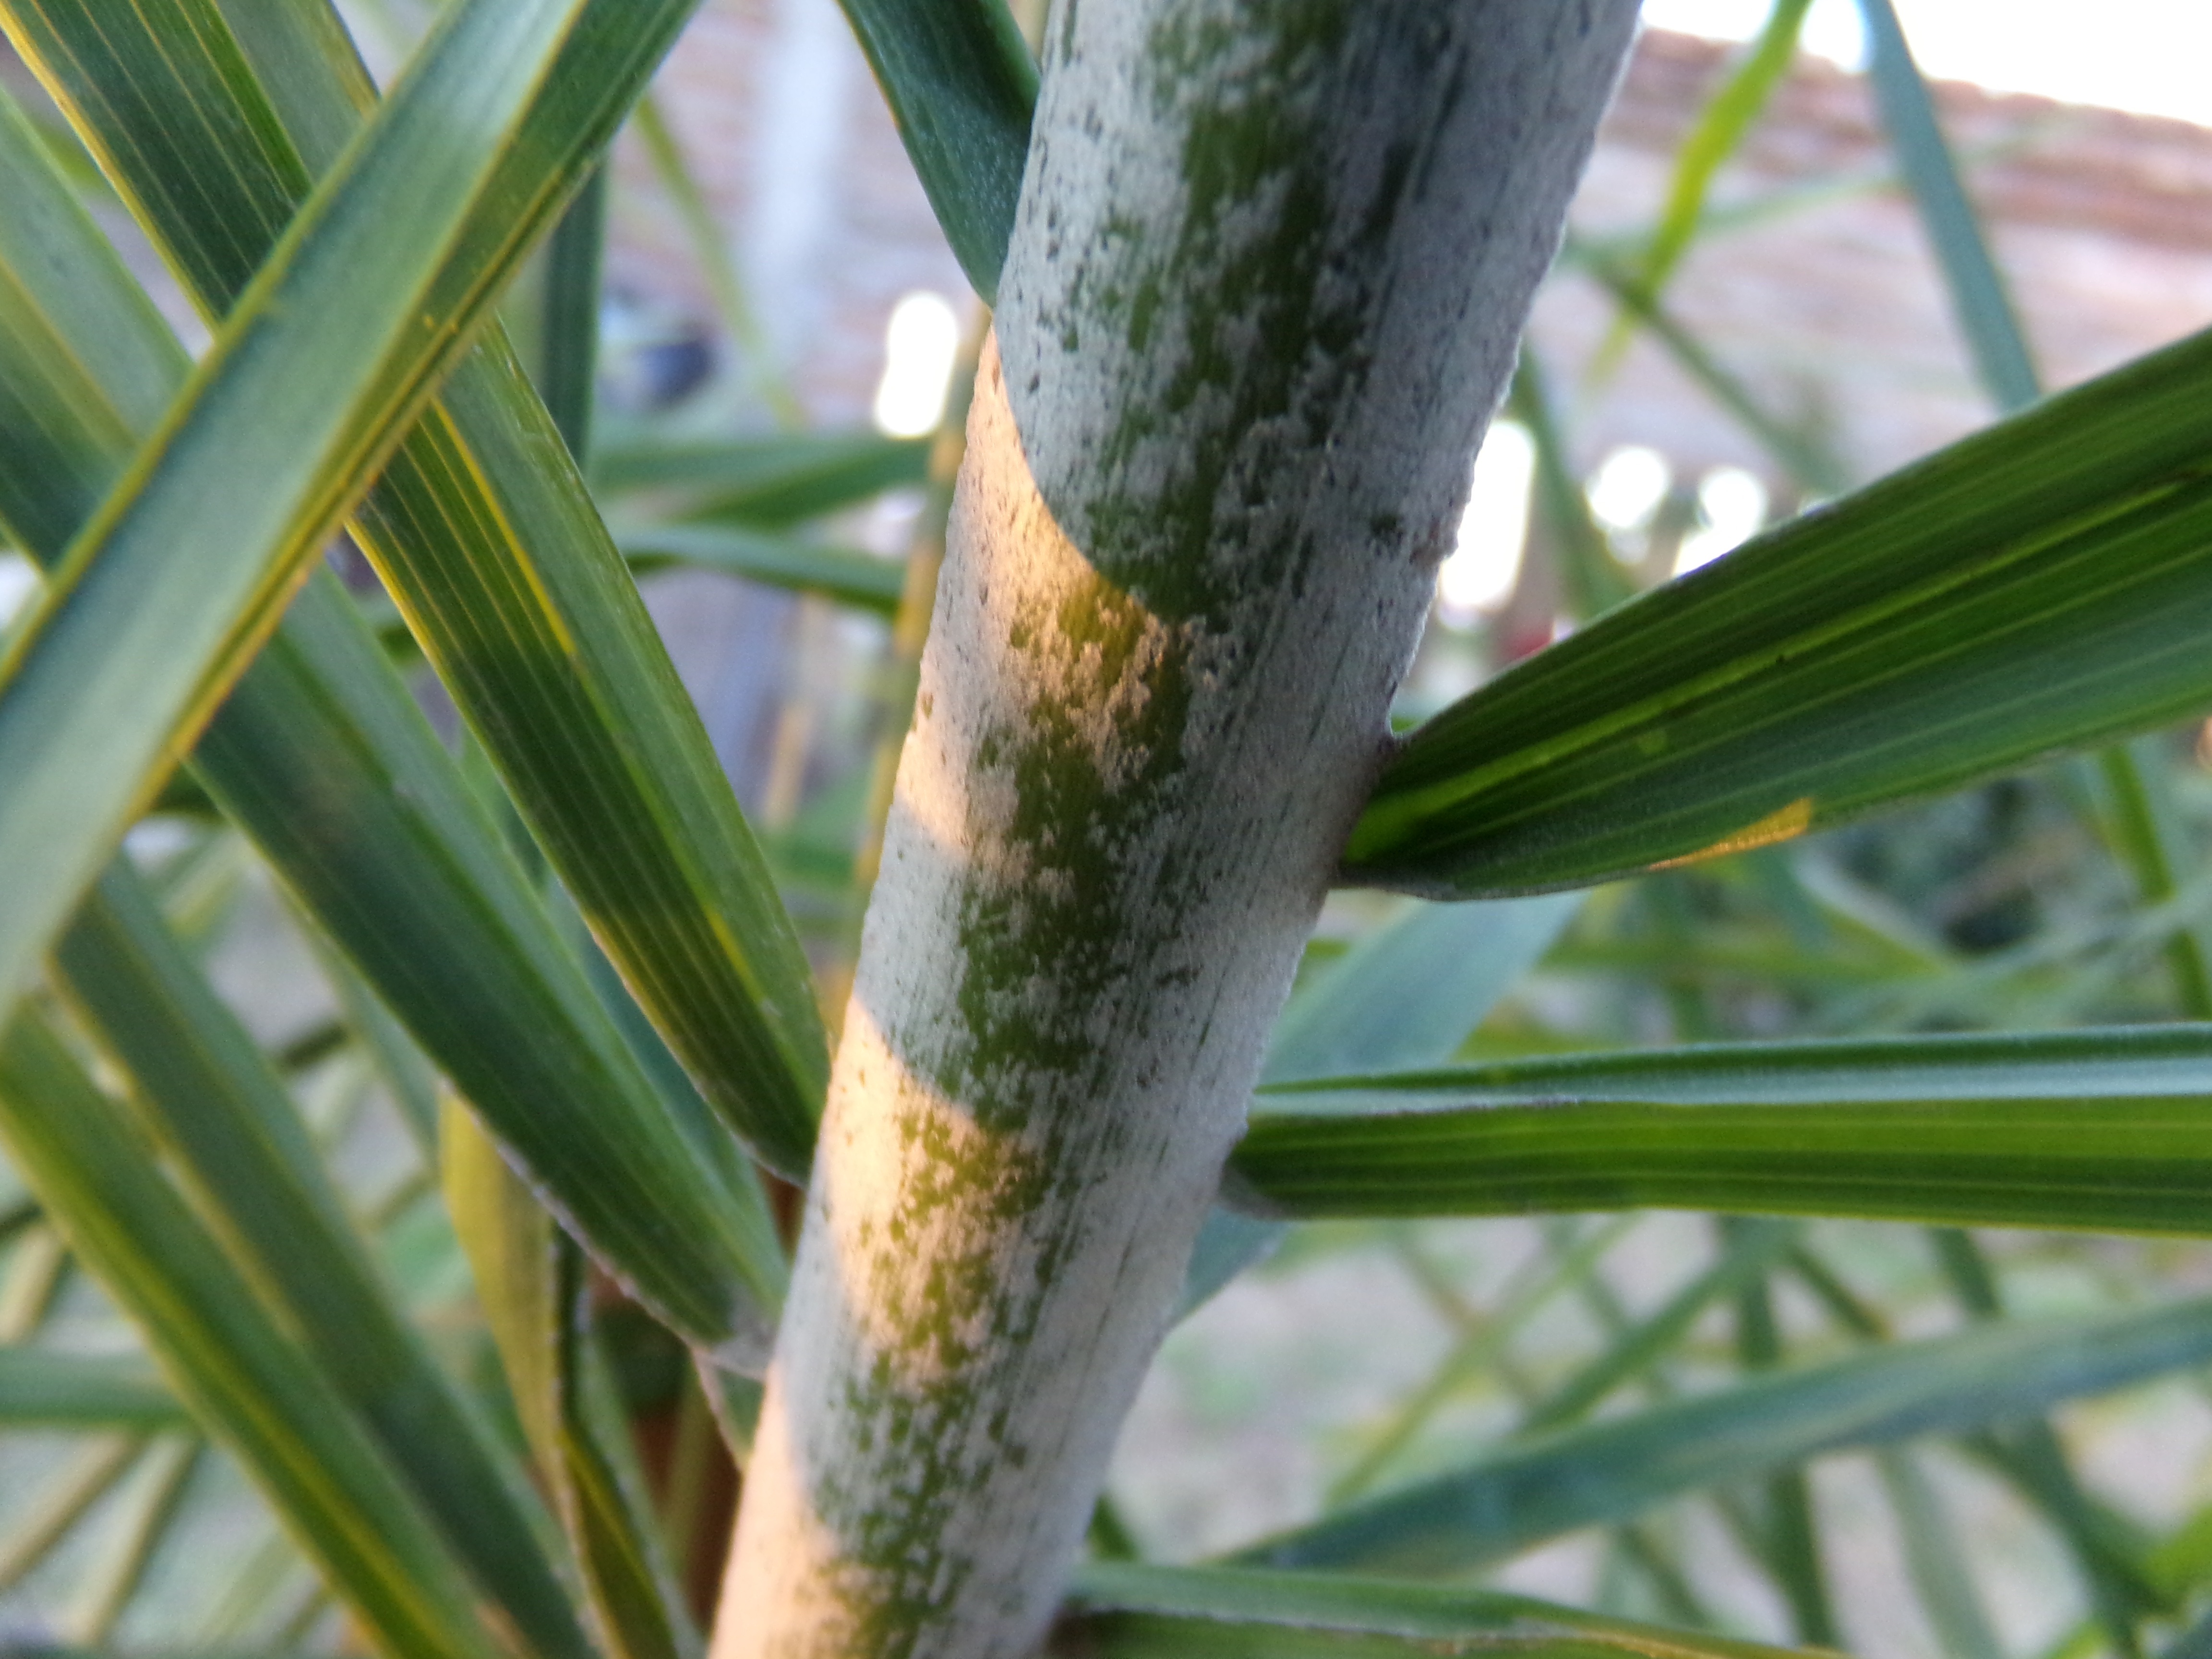
tree, grass, branch, plant, leaf, flower, food, green, produce, crop, botany, flora, bamboo, flowering plant, grass family, plant stem, land plant, arecales, palm family